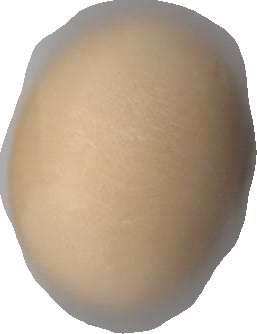
Variety: Grobogan